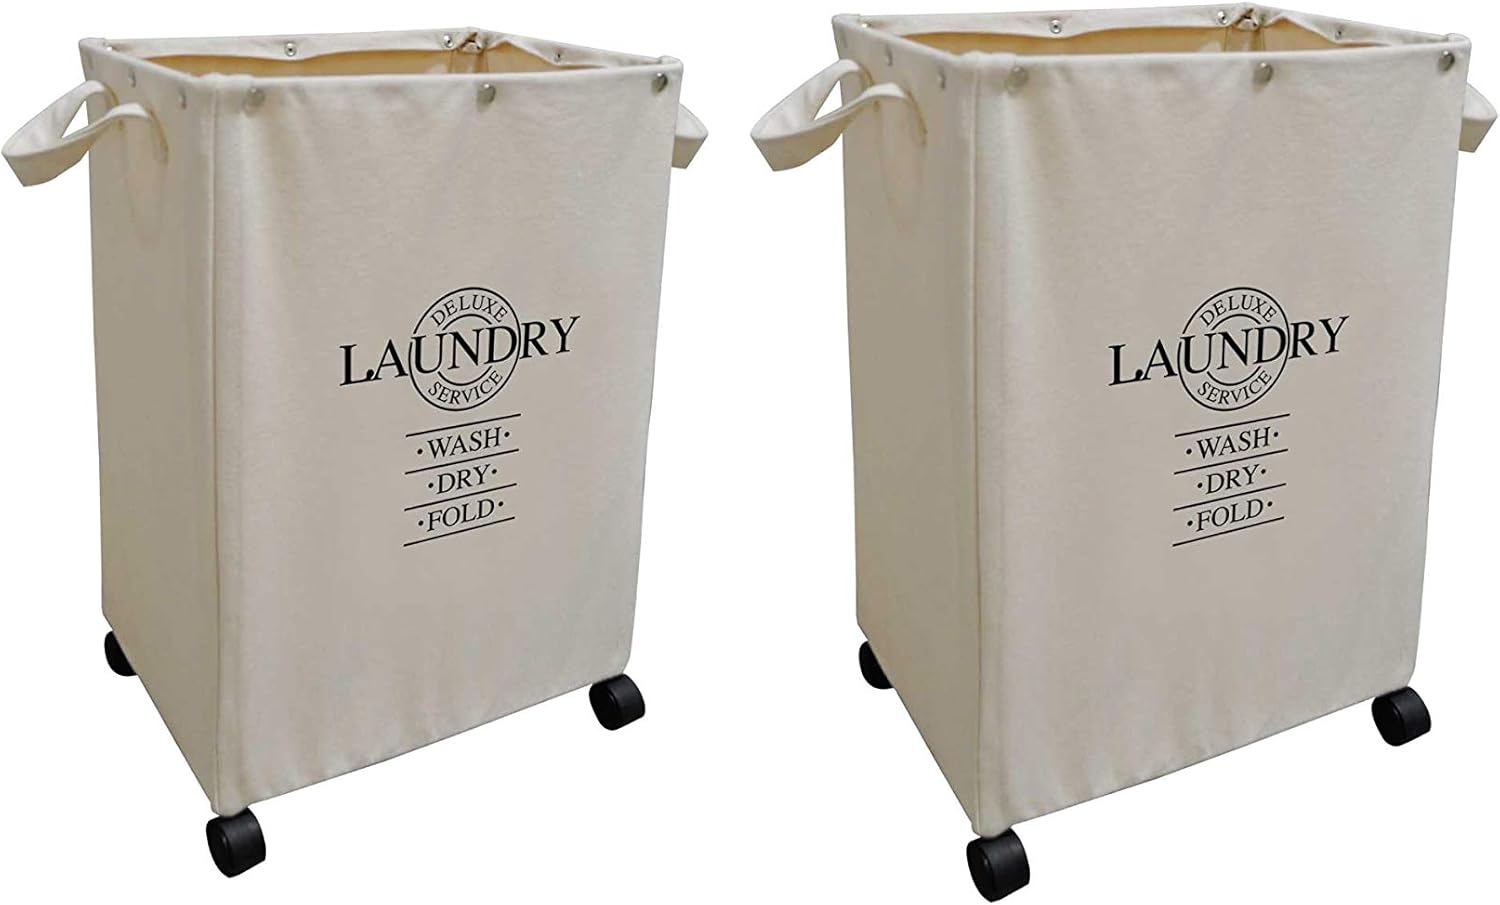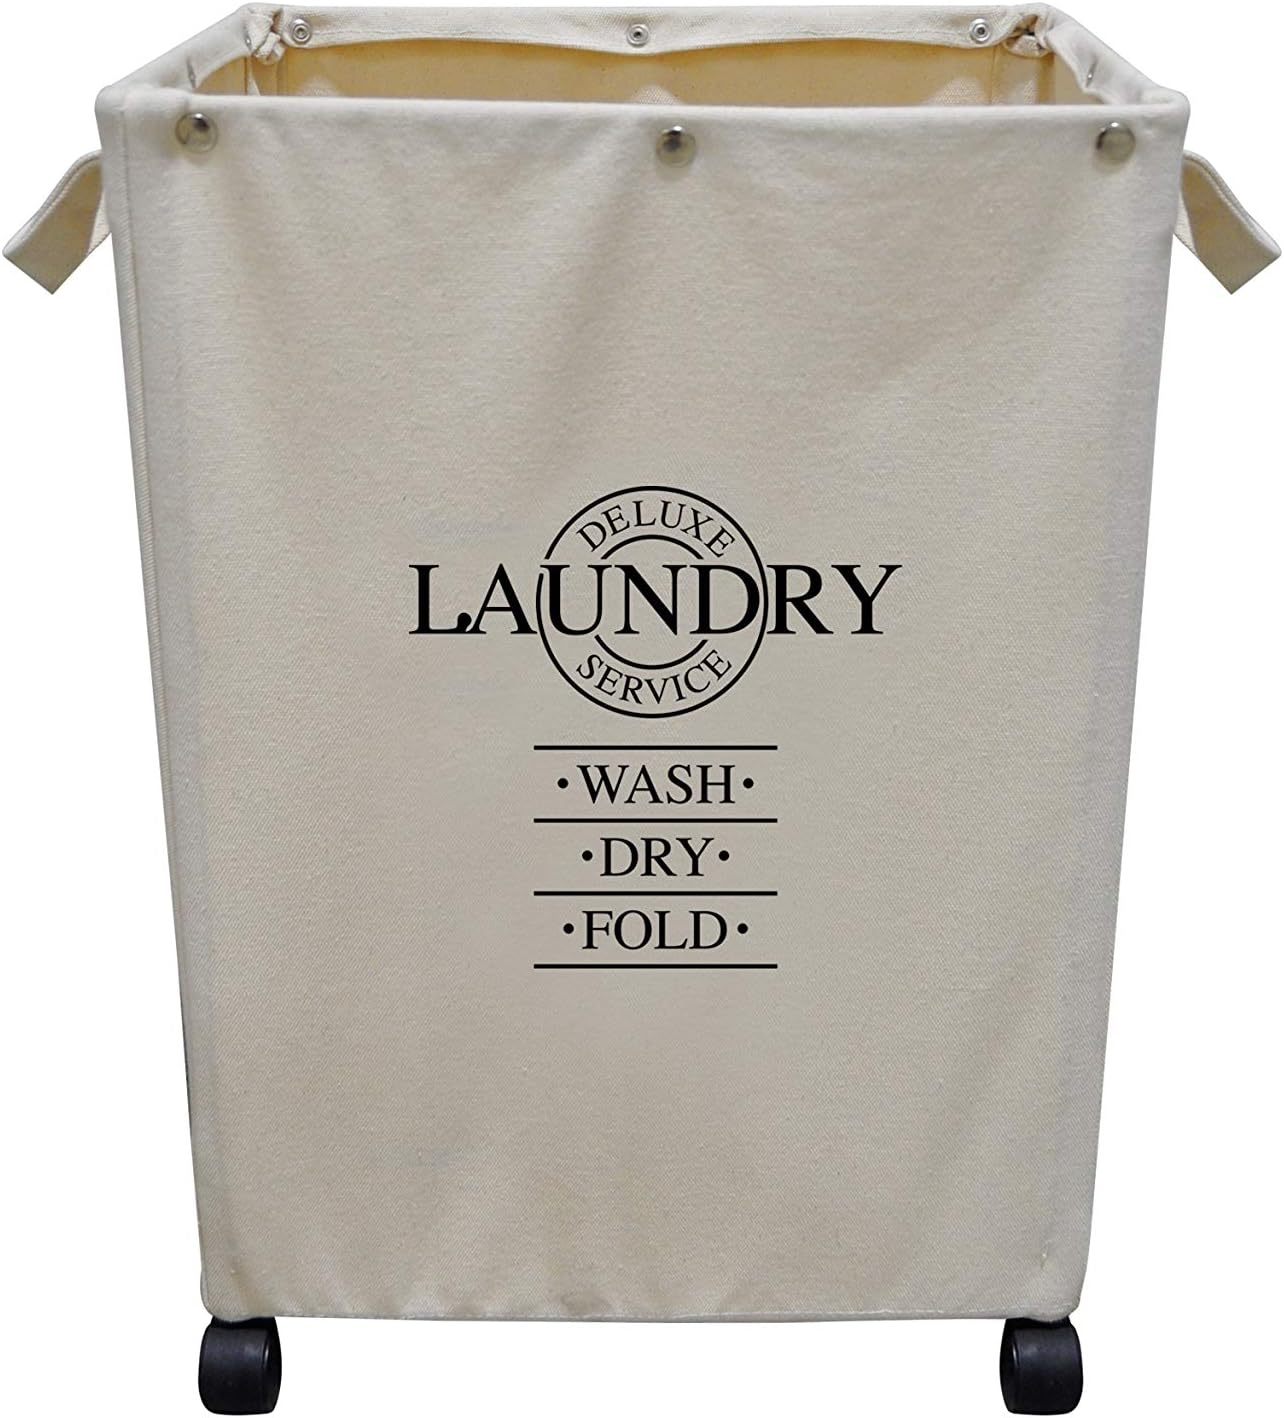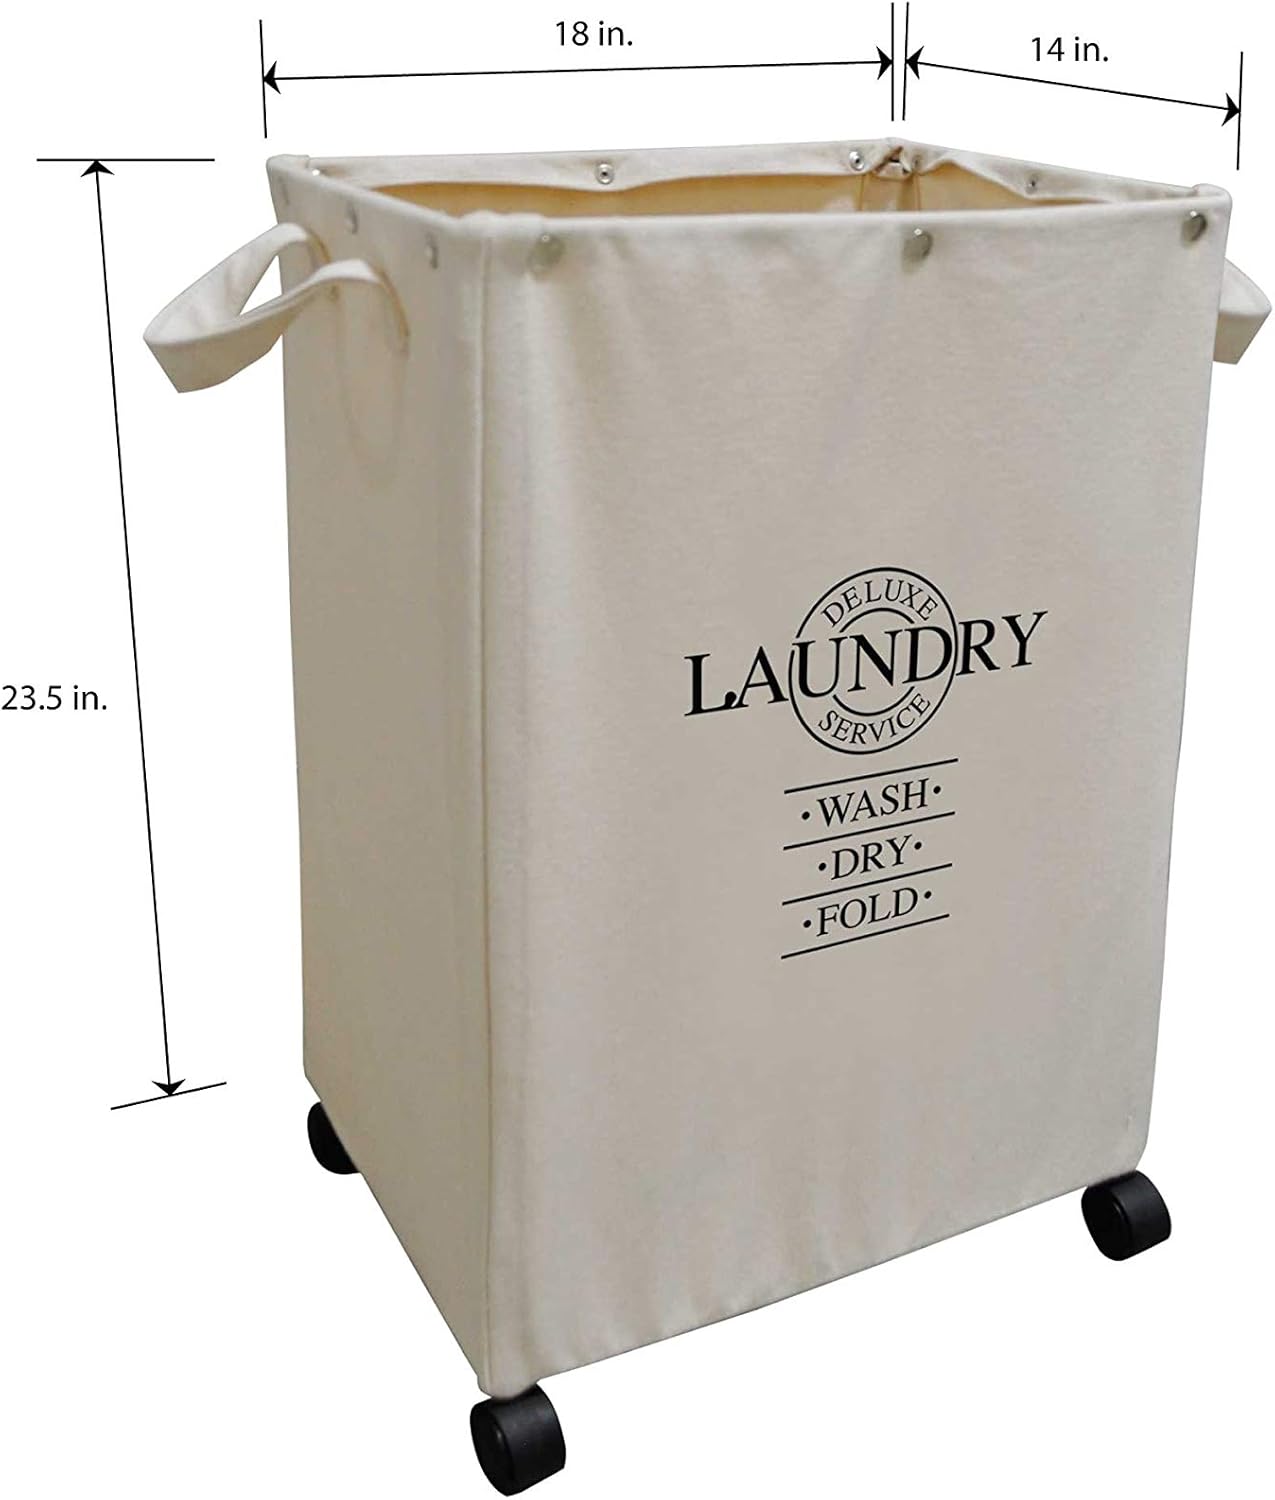
Heavy Duty Set of 2 Laundry Hampers on Wheels - for Bedroom, Bathroom, Nursery, Dorm - Fabric Home Décor - By Designstyles
Category: Tools & Home Improvement
Laundry day can be a drag but with the Set of 2 Laundry Hampers from Designstyles it doesn’t have to be so bad. These Hampers are made from a premium quality material. PRODUCT FEATURES: Fabric Material Extra Large Laundromat Graphic Print ADORABLE GRAPHIC DESIGN You’ll be the envy of everyone in the laundry room. A laundromat sign inspired graphic lends this laundry basket a touch of style and charm. ABOUT US At Designstyles we believe organization and style should be effortless and affordable. So we work to provide a wide range of supplies and organizers that make life run smoothly. With everything from magazine racks to storage baskets, you can depend on our carefully crafted products to keep your home or office neat and clean. We’ve got everything you need to make things run smoothly in your home or office. Choose style and choose Designstyles!
Features: DECORATIVE LAUNDRY HAMPER: Liven up your laundry room or wash area. | CHIC DÉCOR DESIGN: This Hamper will add a touch of charm to your home décor. | PREMIUM MATERIALS: Fine quality makes for a long-lasting and durable house design piece. | CHIC DESIGN: Add personality to any room with this unique hamper. | LUXURY CRAFTSMANSHIP: Designstyles products are made with premium quality materials, craftsmanship and durability. Enjoy exceptional home décor solutions.